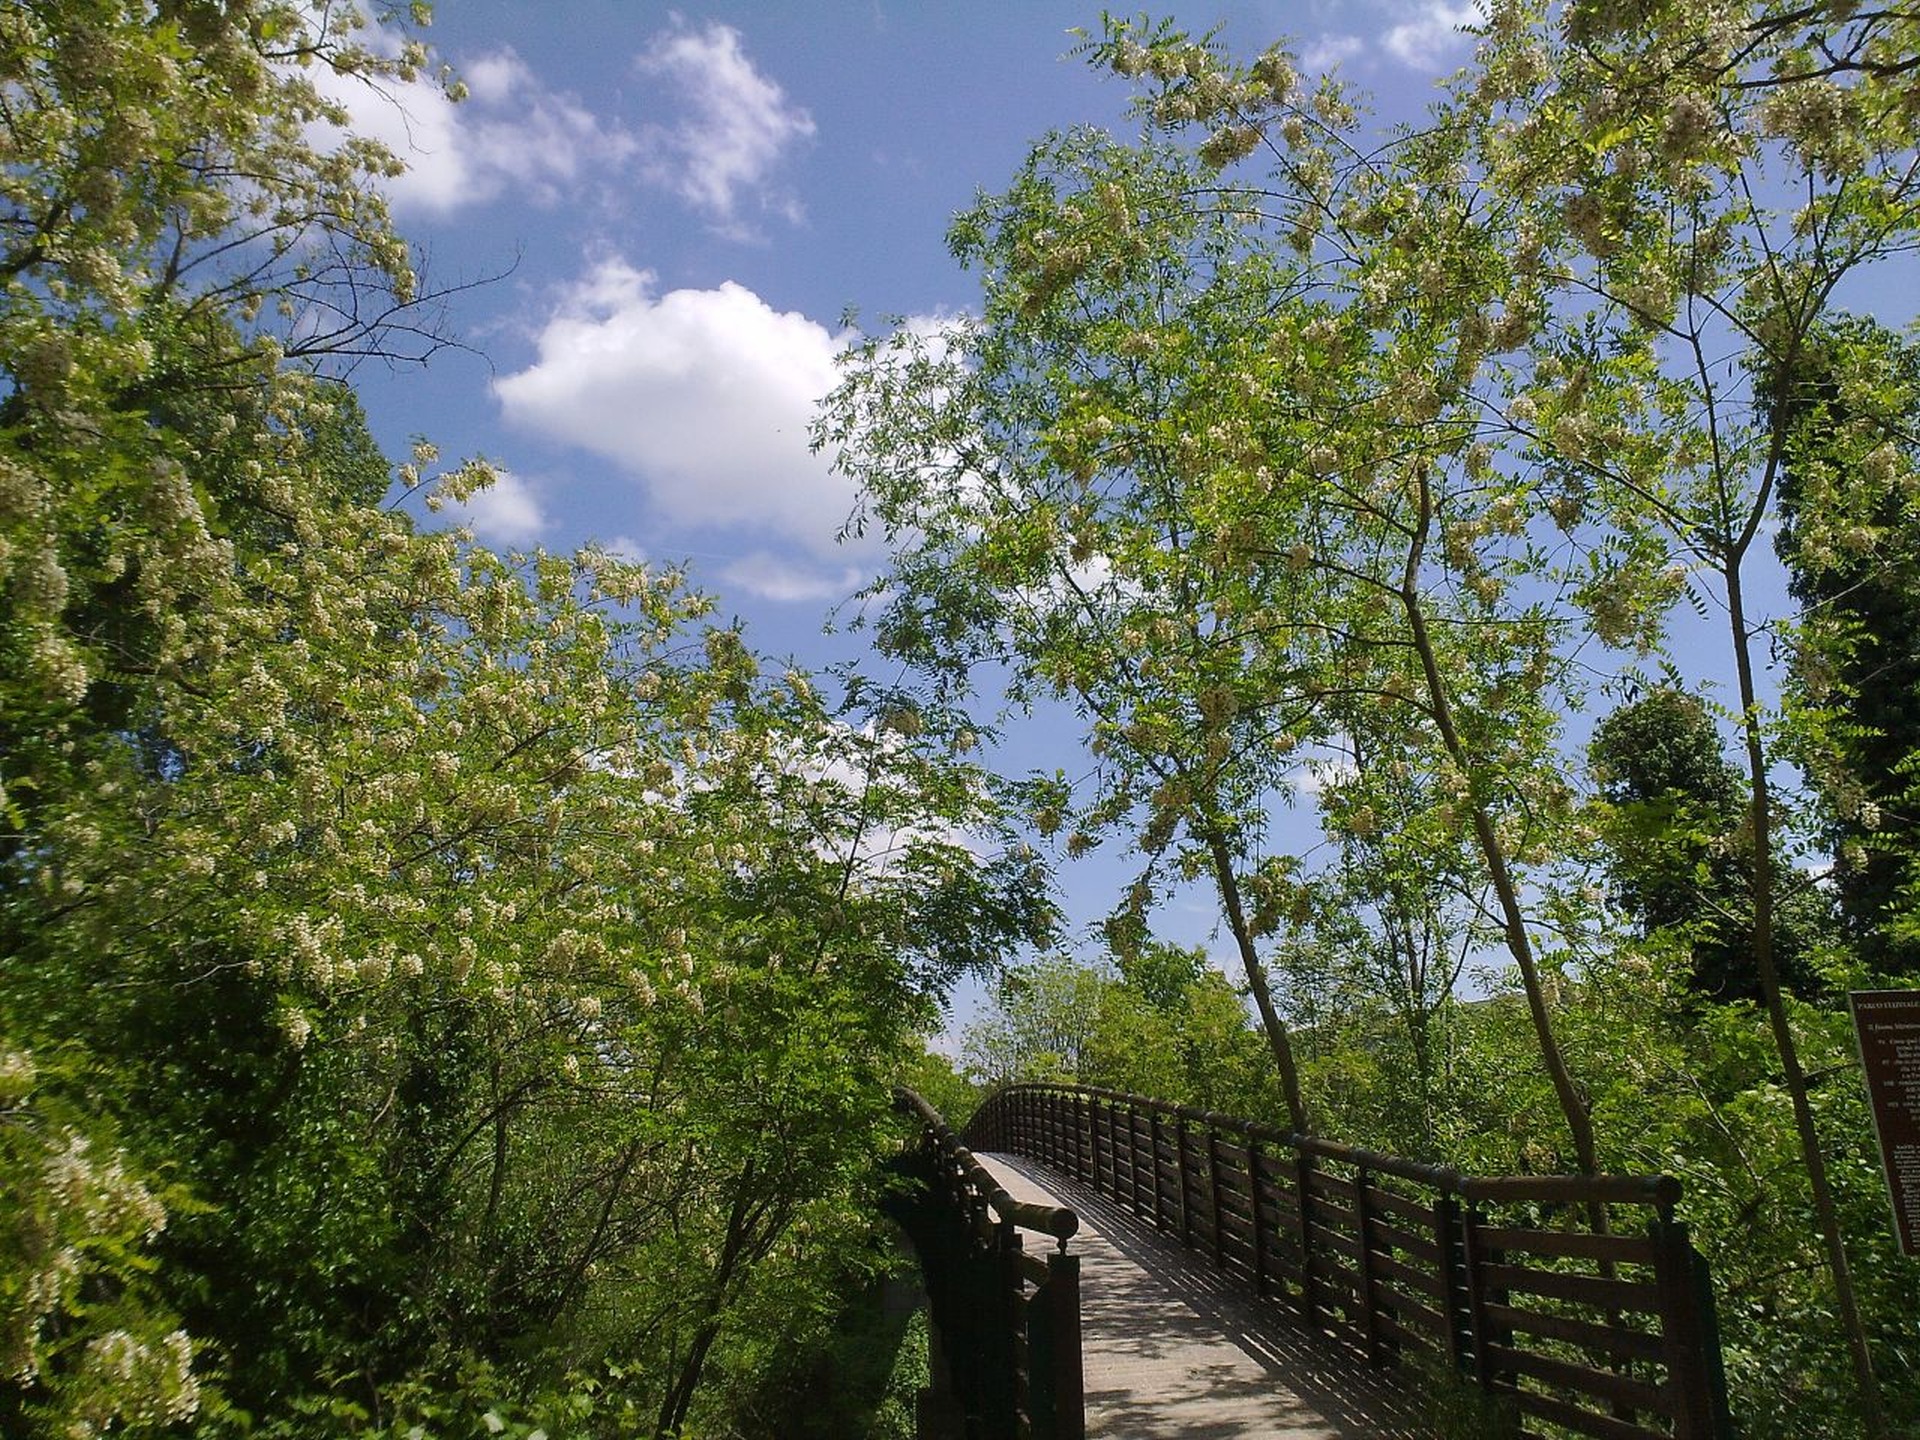
tree, nature, forest, cloud, plant, sky, trail, bridge, meadow, sunlight, leaf, flower, river, green, jungle, autumn, park, clouds, rainforest, woodland, habitat, rural area, the form of clouds, natural environment, woody plant